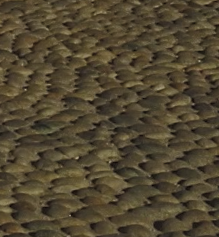
Surface type: cobblestone